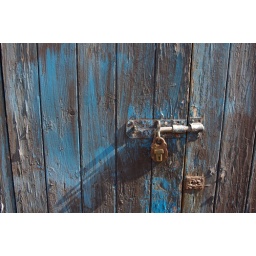
Well weathered blue door with bolt and padlock near Seahouses harbour.